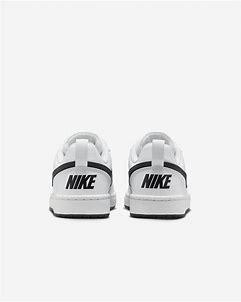
Brand: Nike
Model: Court Borough Recraft